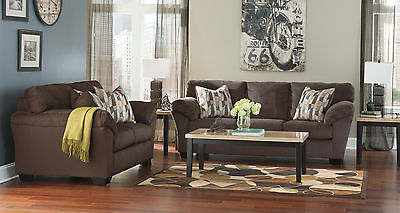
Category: sofa